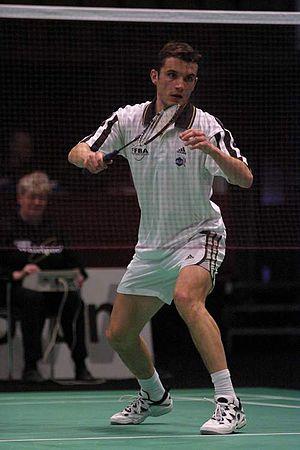
Thomas Cup 2002 France-Pologne
Vincent Laigle, né le 23 janvier 1973 à Audincourt, est un joueur de badminton français, spécialiste de double hommes. Dans cette discipline, il fut n°1 français de 1994 à 2004 et représenta la France sur toutes les compétitions de référence.